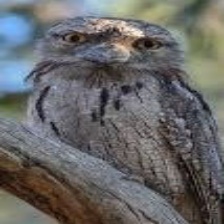
Species: TAWNY FROGMOUTH
Scientific name: PODARGUS STRIGOIDES